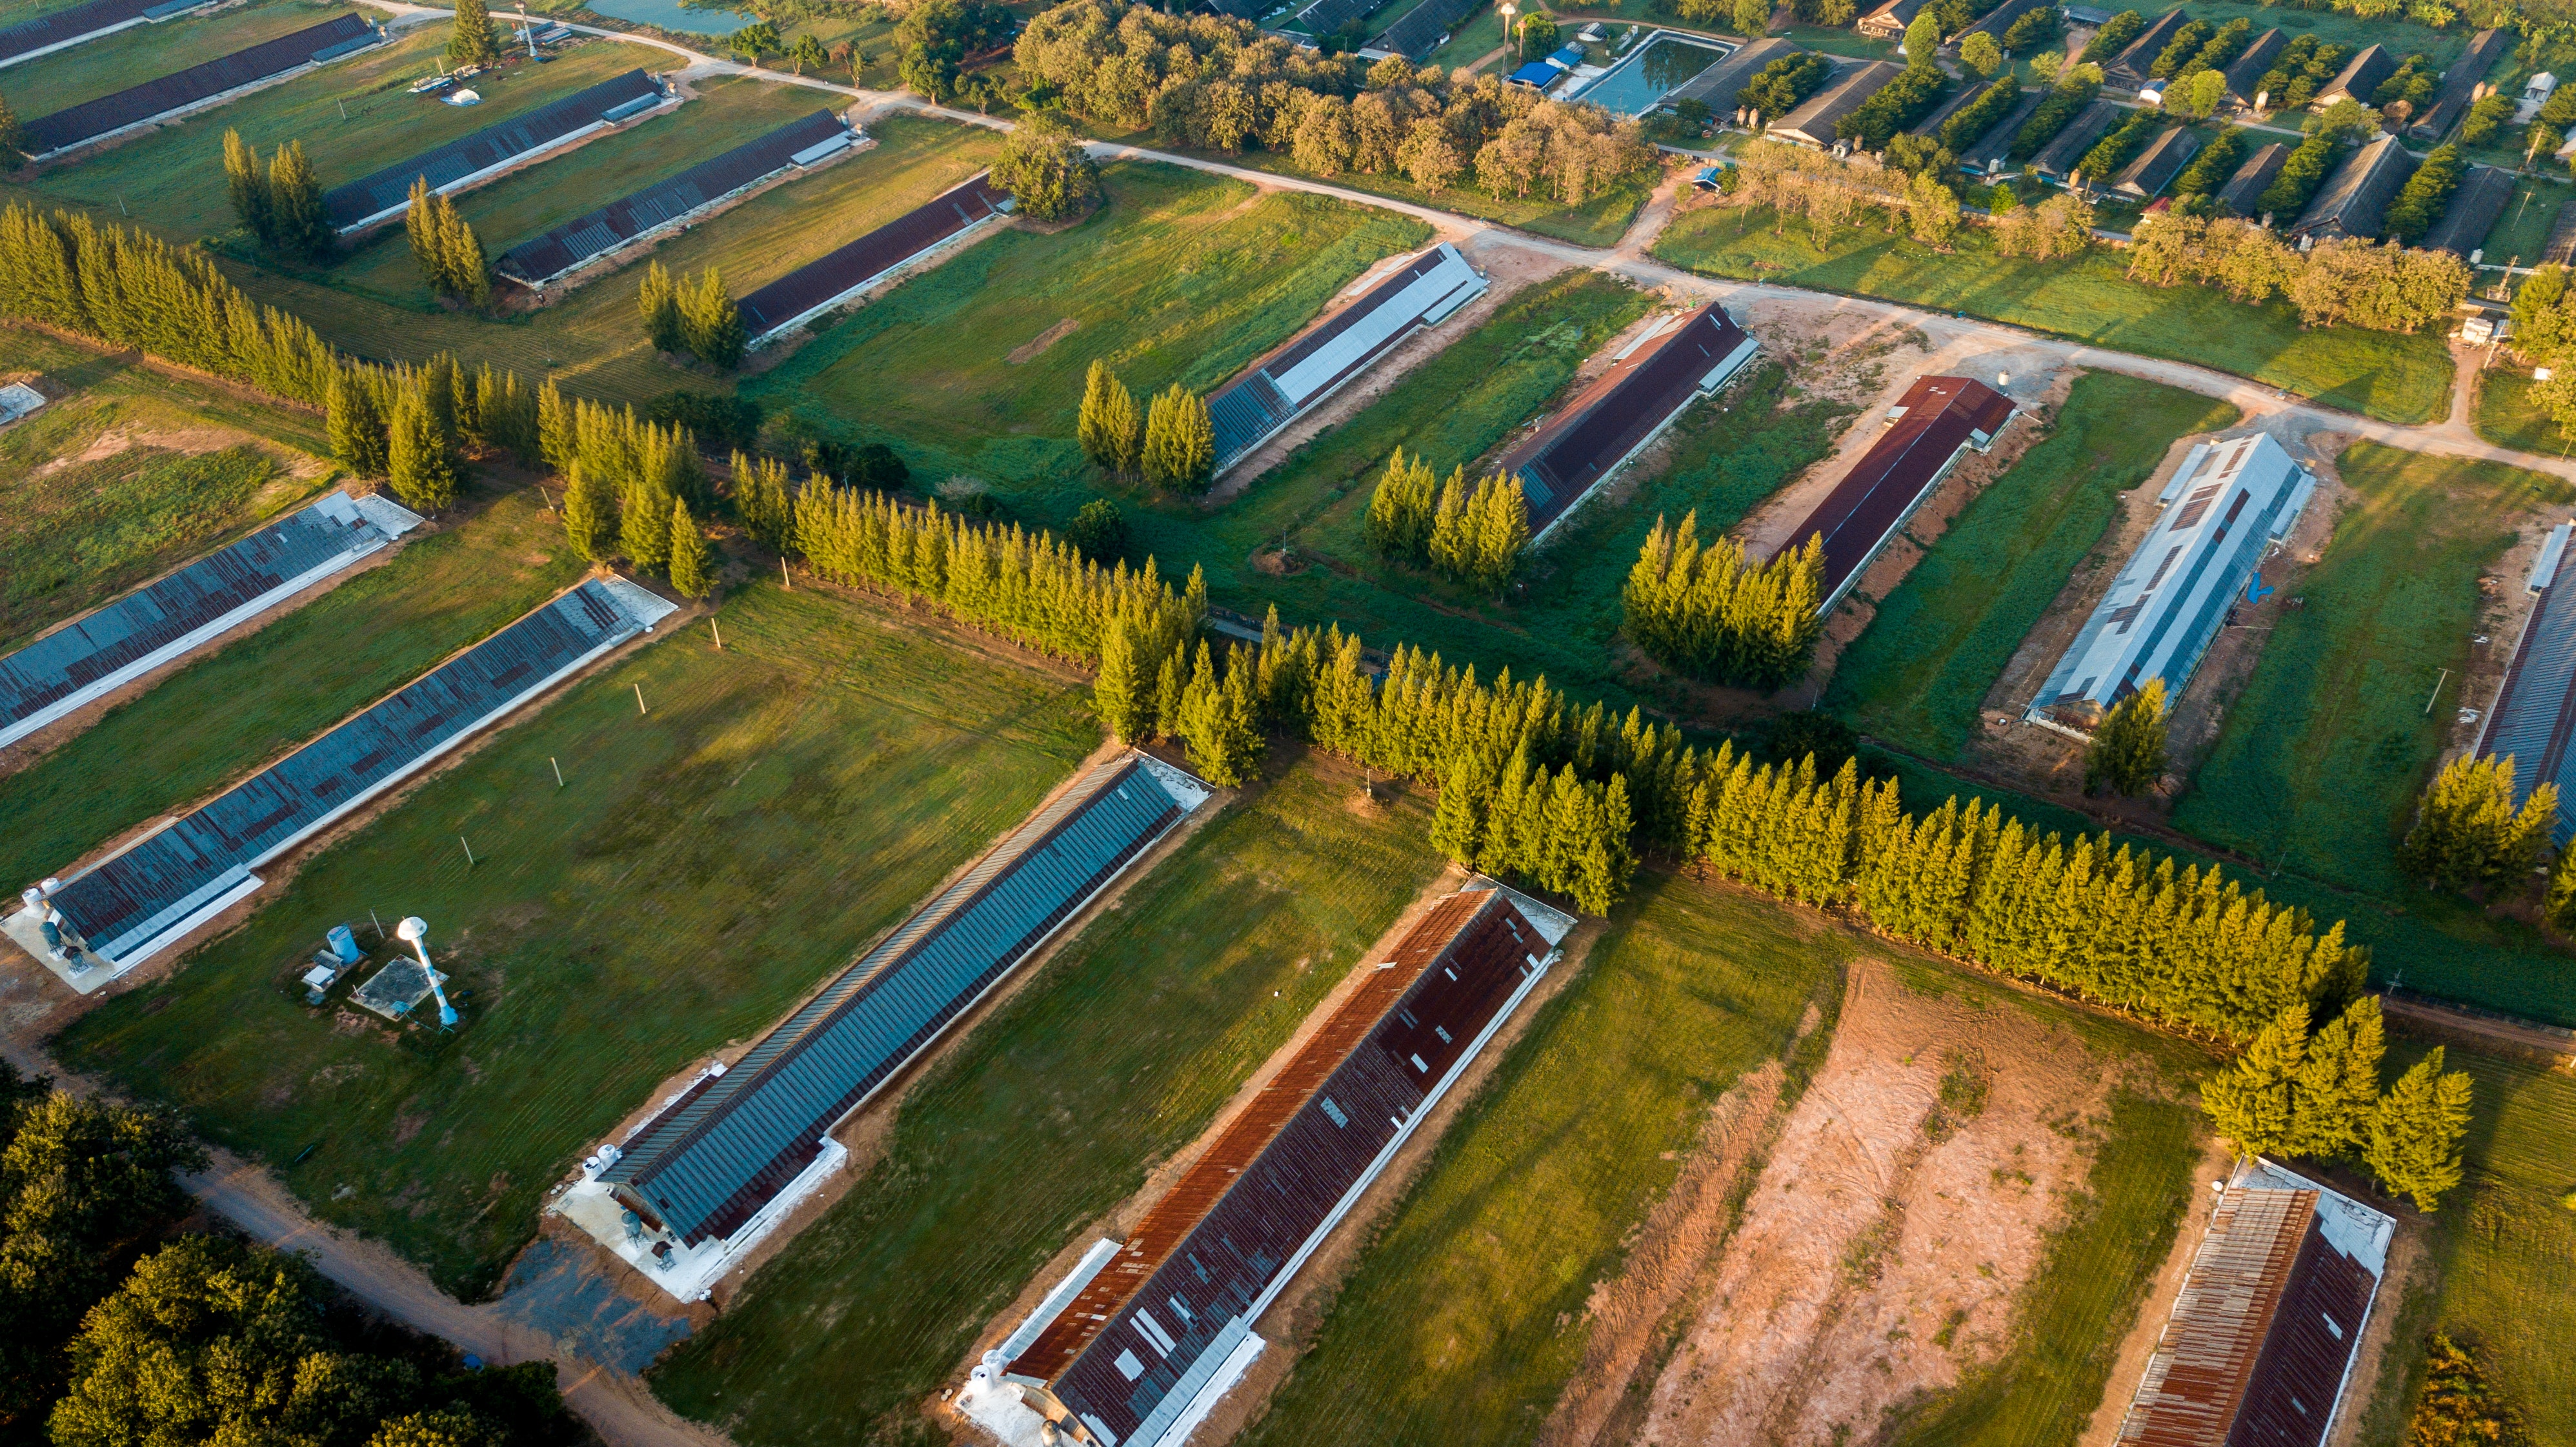
bird's eye view, aerial photography, landscape, land lot, urban design, residential area, photography, grass, technology, field, farm, plant, suburb, building